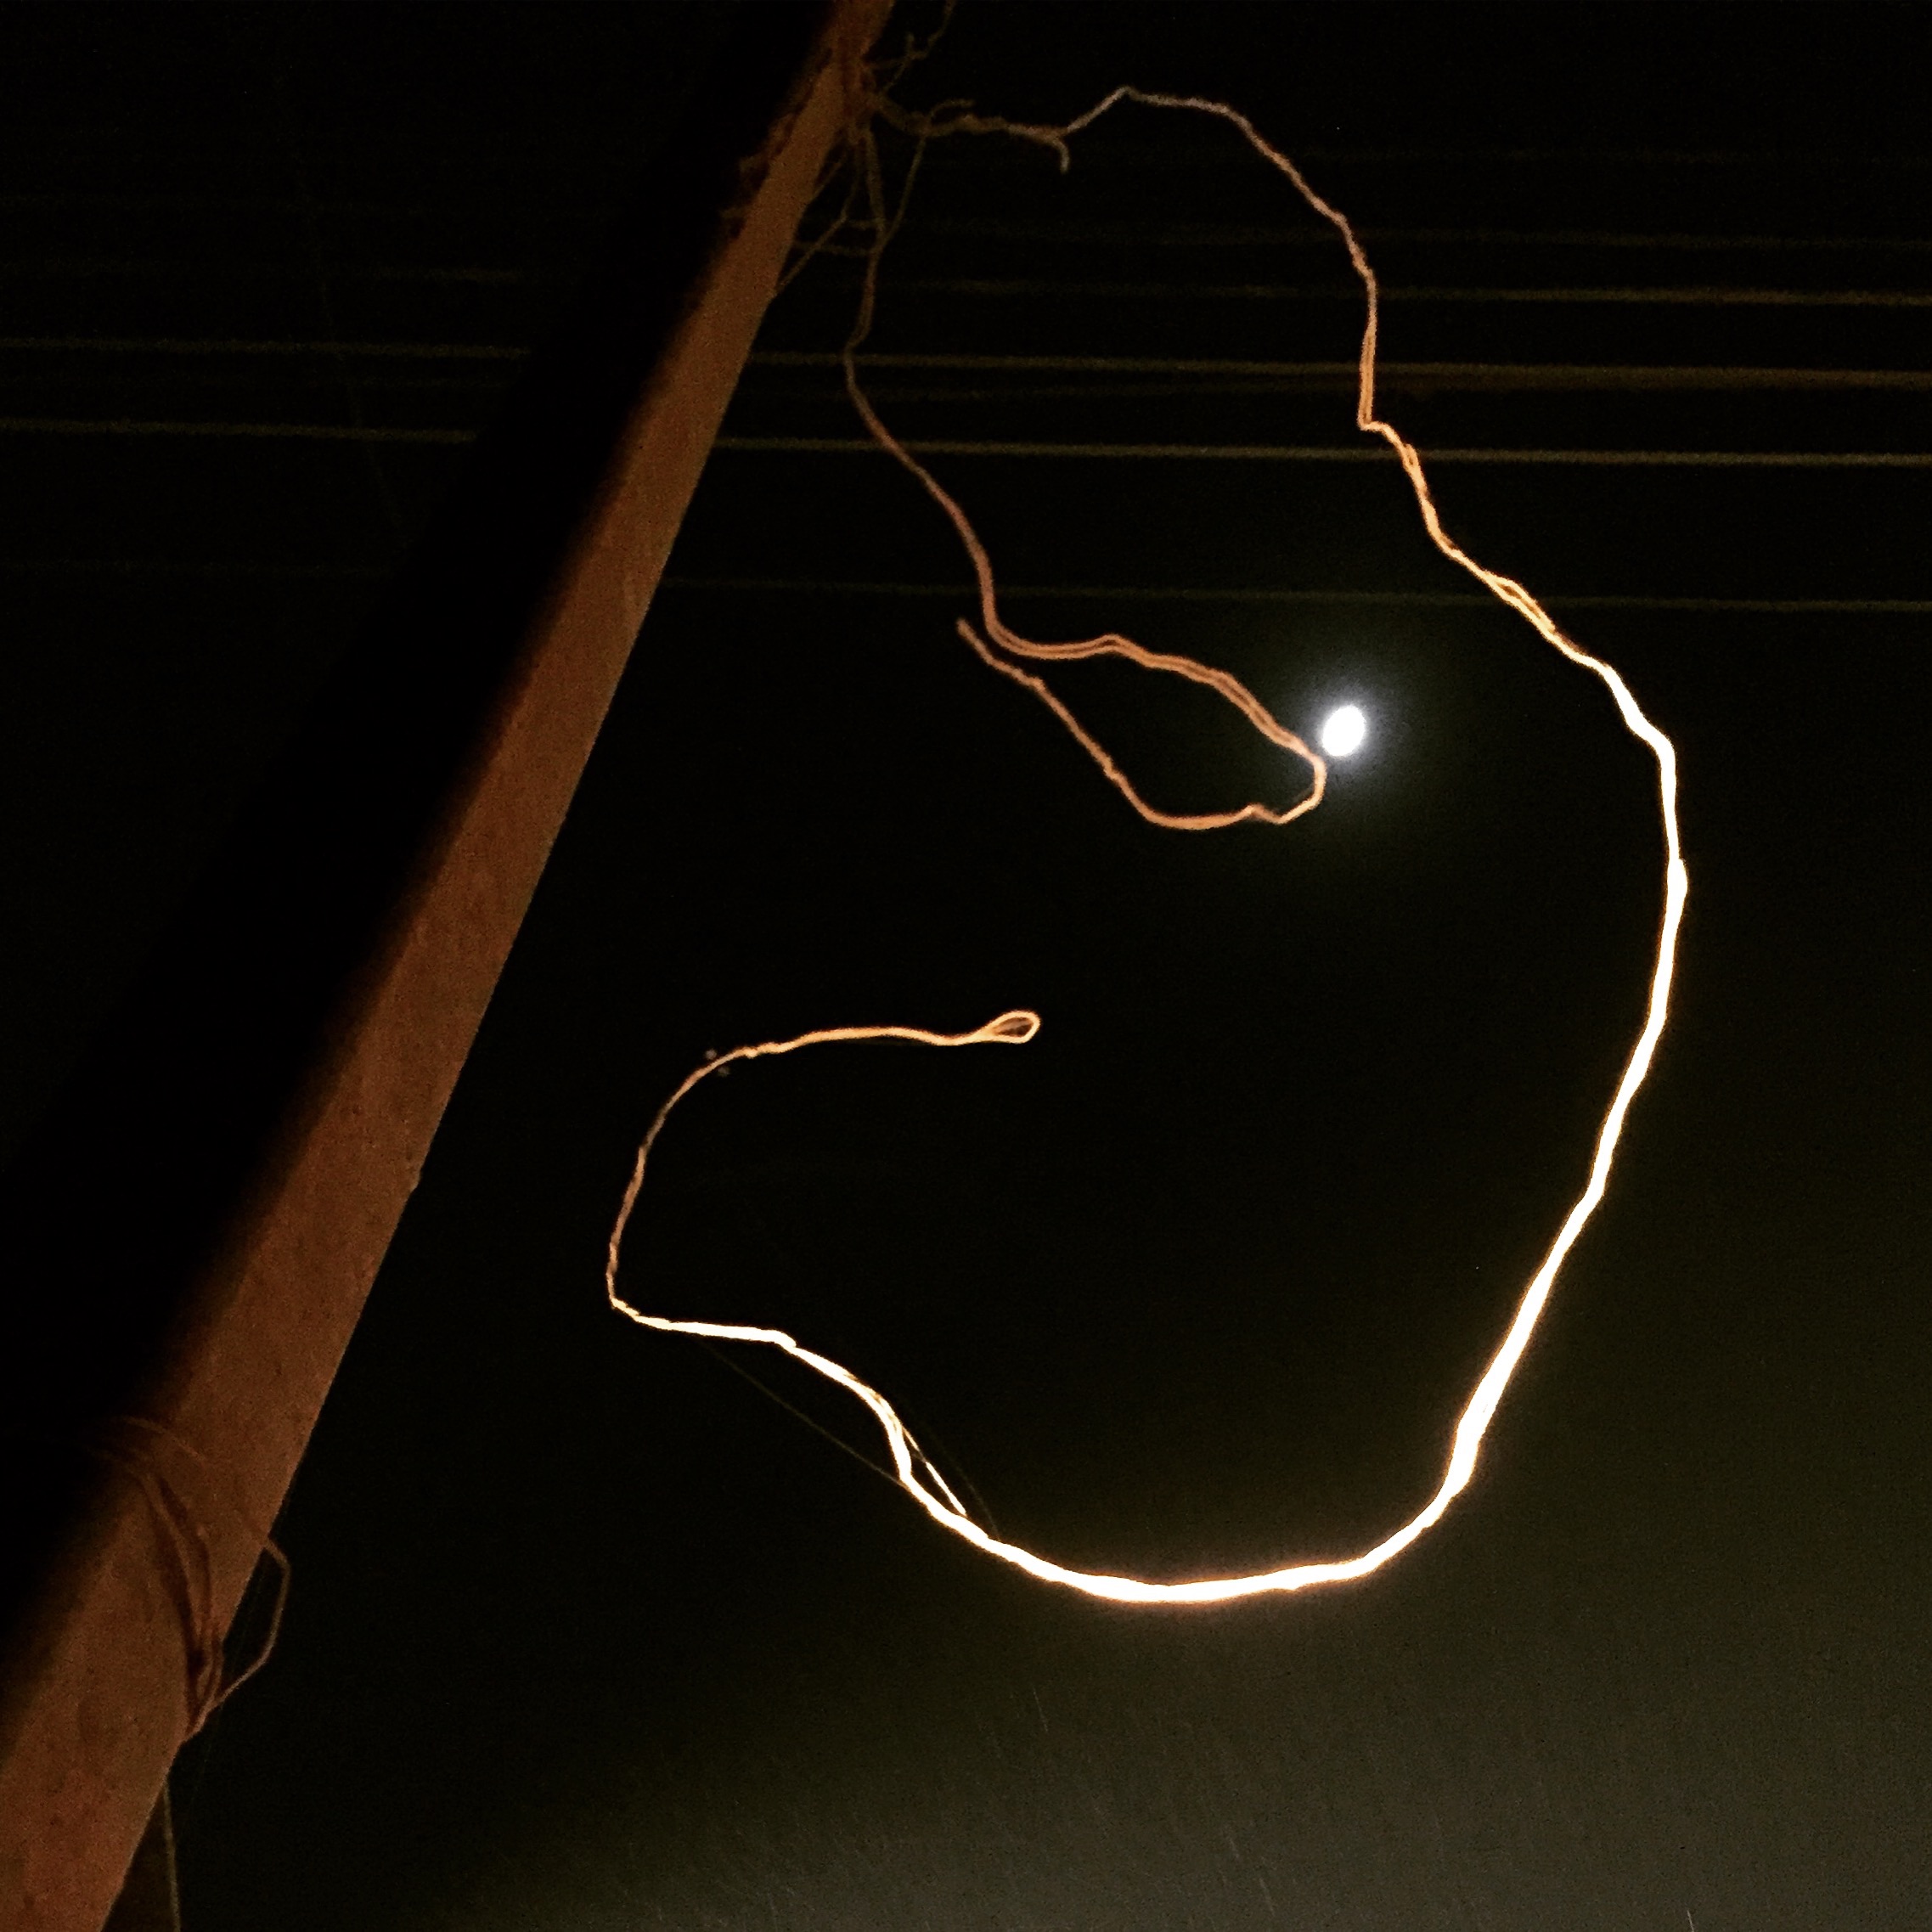
hand, light, number, line, darkness, lighting, human body, font, light fixture, organ, shape, incandescent light bulb